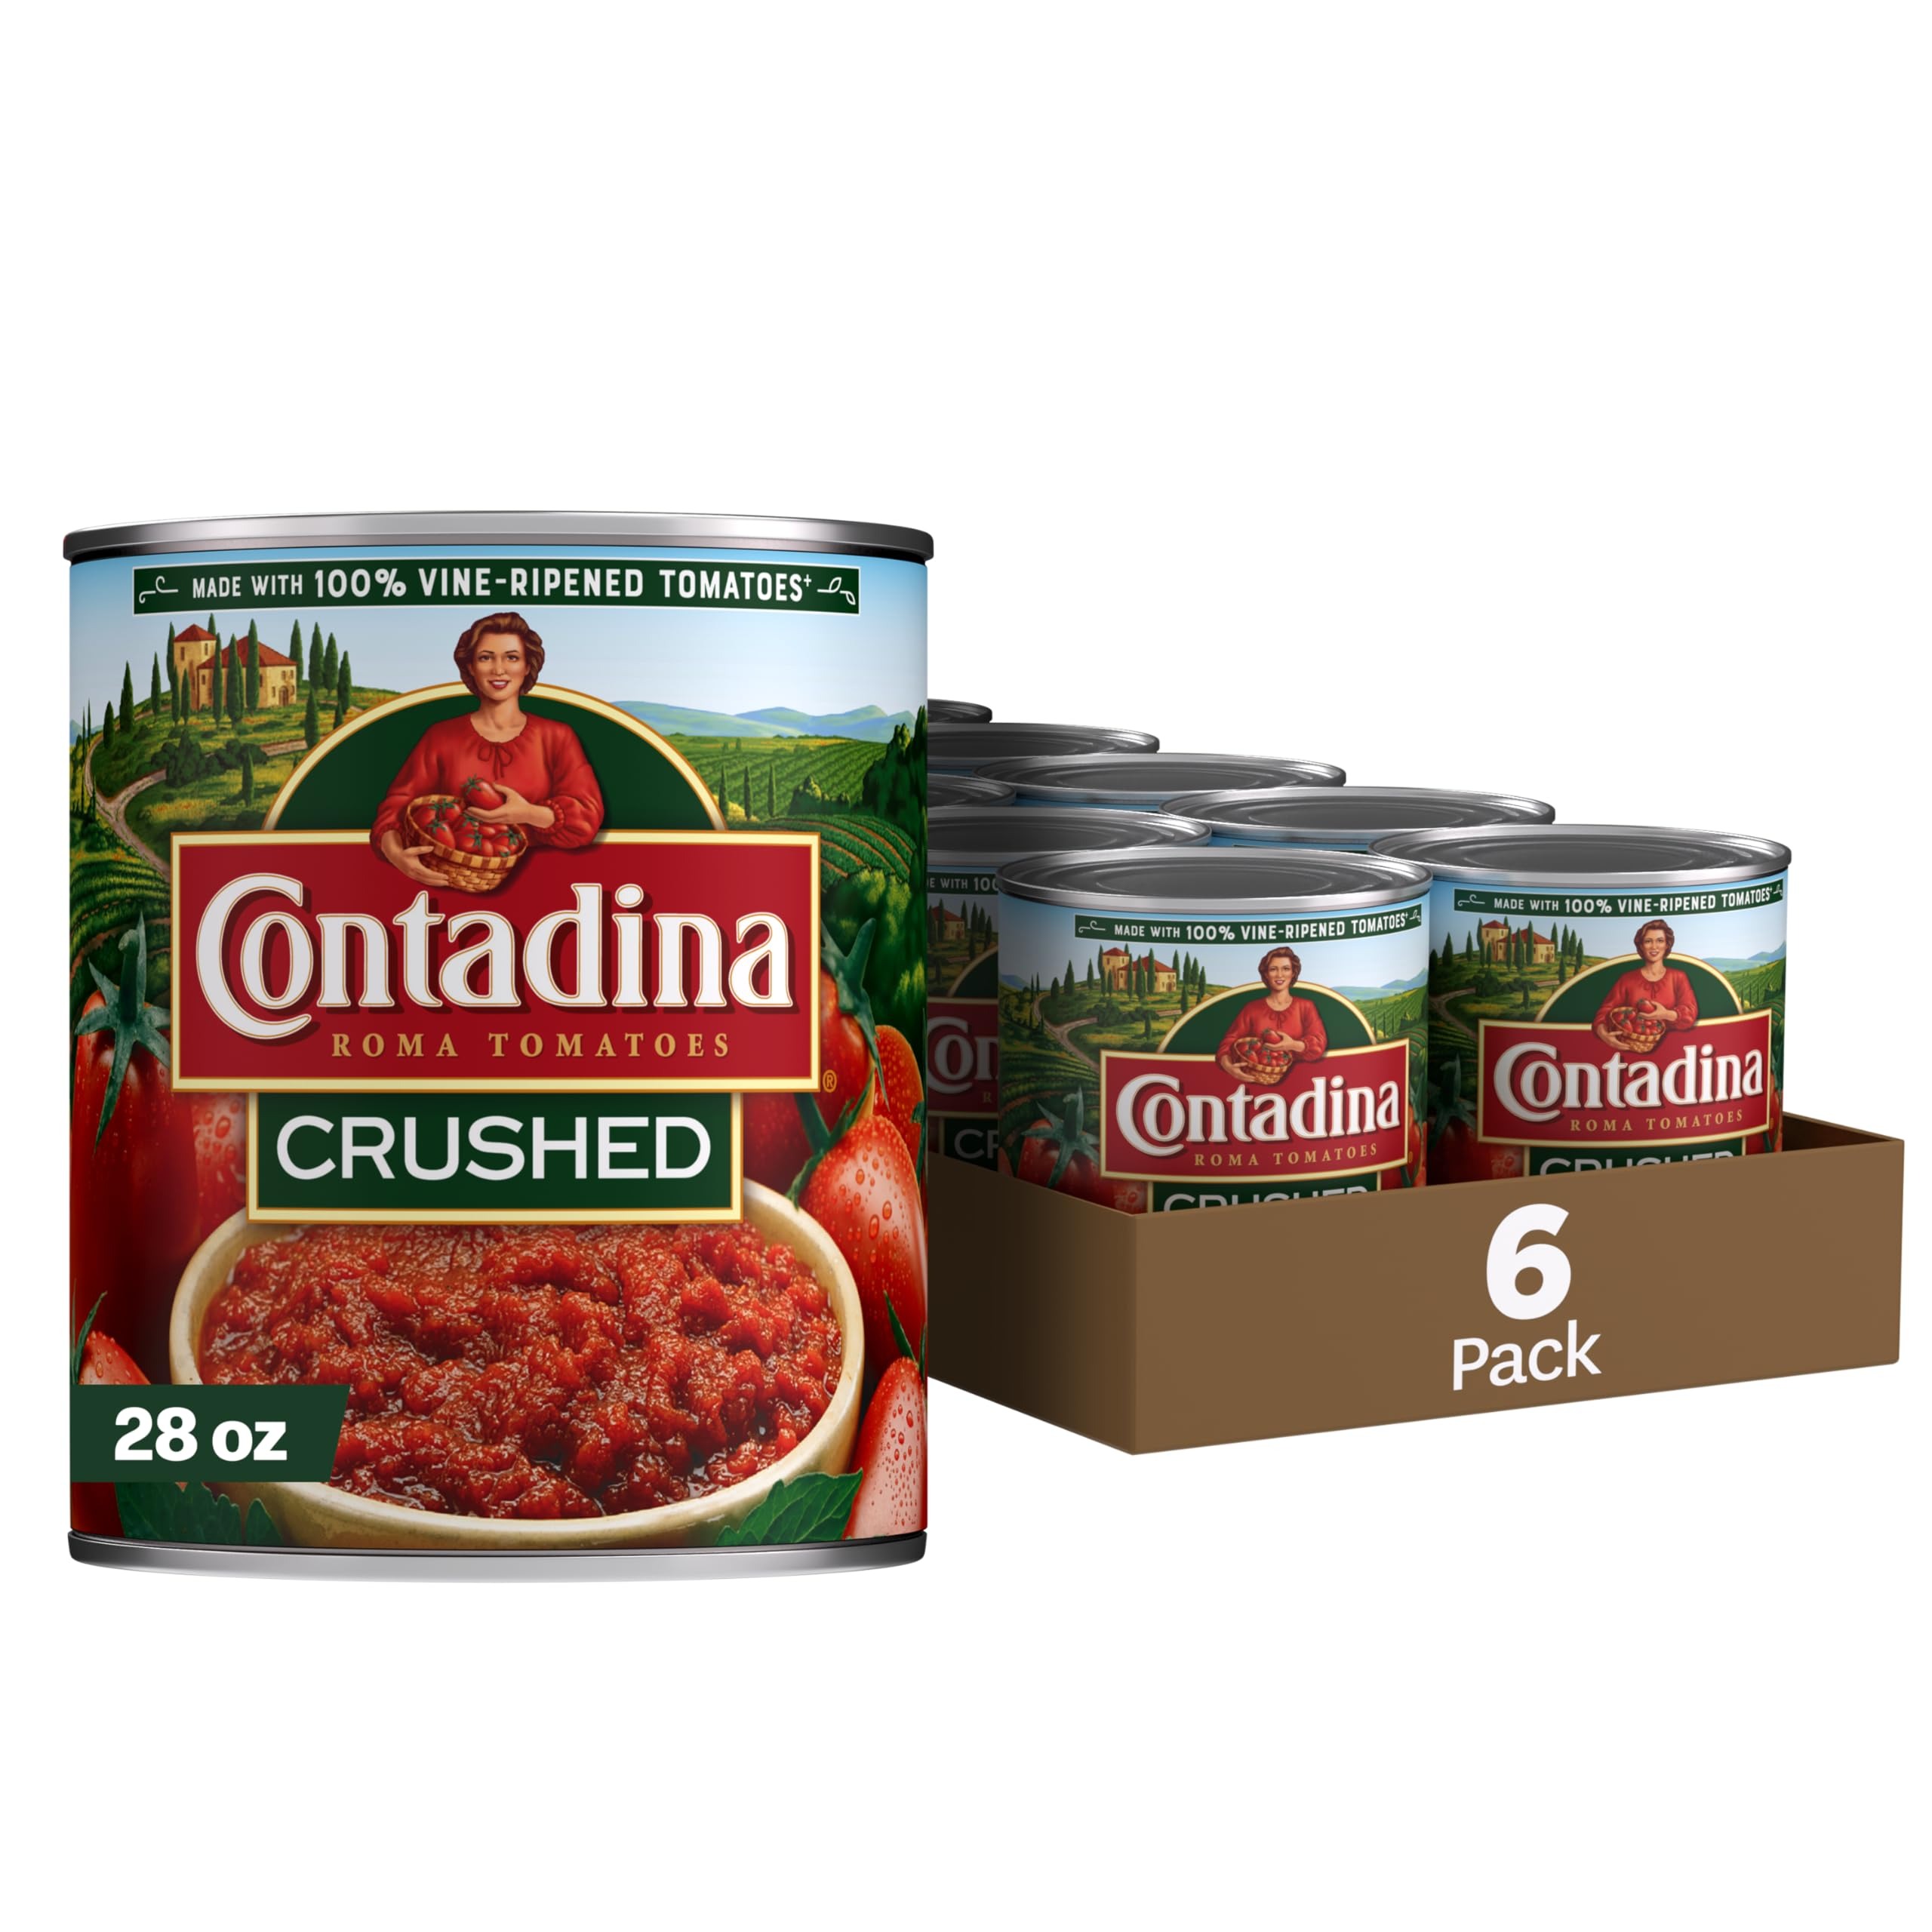
Item Name: Contadina Crushed Tomatoes, 28 oz (Pack of 6 Cans)
Bullet Point 1: RIPE FOR THE MOMENT: Contadina Crushed Tomatoes are picked at the peak of freshness. Contadina tomatoes provide a fresh take on classic taste with robust flavor, ready to cook into mouth-watering spaghetti, lasagna, pizza, pasta or more Italian favorites.
Bullet Point 2: 100% ROMA TOMATOES: Known for their exquisite taste and low seed count, Contadina Roma tomatoes are a staple in Italian kitchens, providing a genuine and robust flavor to any dish.
Bullet Point 3: NON-GMO: Contadina tomatoes contain no artificial flavors and are ready to create an unparalleled culinary experience, bringing the genuine taste of Italy to your table any night of the week.
Bullet Point 4: EASY STORAGE: Contadina Crushed Tomatoes, 28 oz, Pack of 6 Cans are easy to store in your pantry, and ready to use anytime in family style meals. Each can of Contadina tomatoes is carefully packed, ensuring freshness and superior taste, ready to provide you with a delicious foundation for a variety of dishes.
Bullet Point 5: AUTHENTIC ITALIAN FLAVOR: Since 1918, Contadina has been creating high-quality Roma tomatoes, making it easy to elevate the Italian standard. These high quality, delicious tomatoes are perfect for every meal and moment.
Value: 6.0
Unit: Count

Price: 2.18